Old Allegany County Courthouse

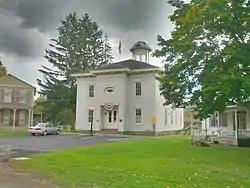
Old Allegany County Courthouse, September 2012

Old Allegany County Courthouse is a historic courthouse located at Angelica in Allegany County, New York. It was built in 1819 and used until 1892, when the county seat was moved to Belmont, New York. Since then, it has been used as school rooms, church, gymnasium, polling place, and as town offices for the town of Angelica. It is located within the Angelica Park Circle Historic District.